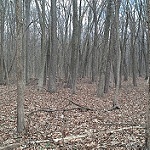
Label: forest